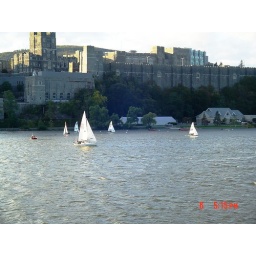
West Point. The cadets were on the water in these sailboats and in kayaks.